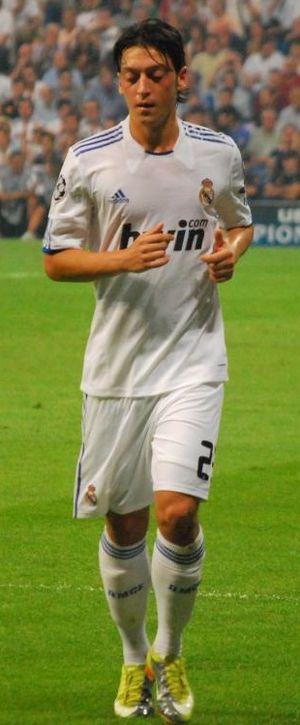
Mesut Özil né le 15 octobre 1988 à Gelsenkirchen, est un footballeur international allemand d'origine turque. Formé au Schalke 04, il évolue depuis 2013 au poste de milieu de terrain offensif à Arsenal.